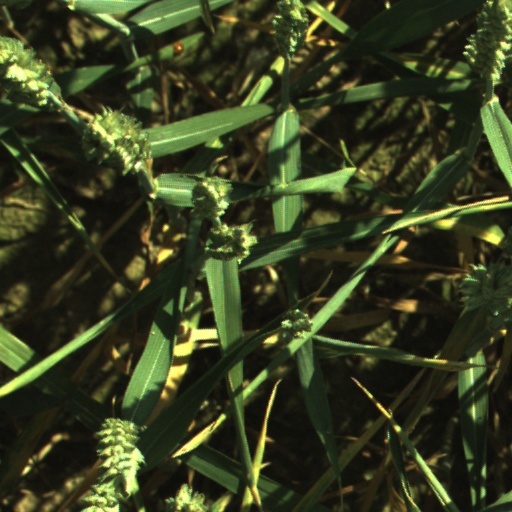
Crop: wheat